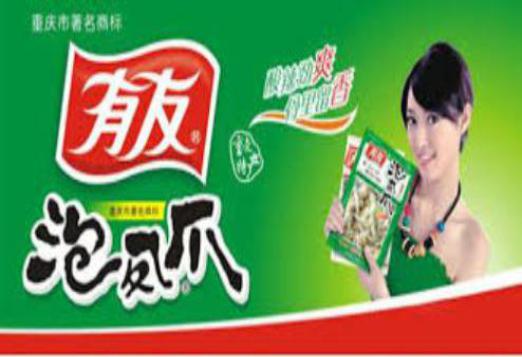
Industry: Food